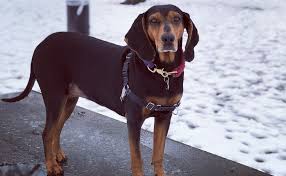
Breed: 225-n000062-black_and_tan_coonhound